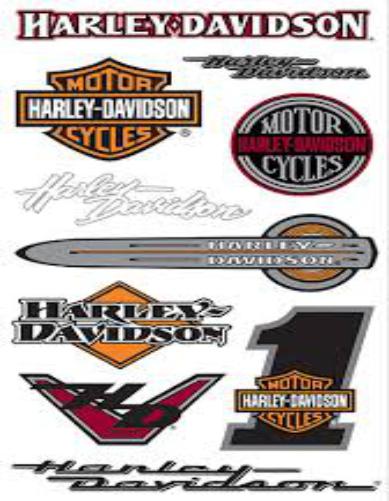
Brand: Harley-Davidson
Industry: Leisure